Caning of Charles Sumner

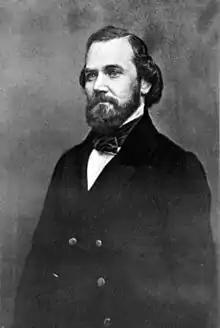
Representative Laurence Keitt advised Brooks and was with him when he assaulted Sumner

Two days later, on the afternoon of Thursday, May 22, 1856, Brooks entered the Senate chamber with Keitt and another ally, Representative Henry A. Edmundson of Virginia. They waited for the galleries to clear, being particularly concerned that there be no ladies present to witness what Brooks intended to do. He confronted Sumner as he sat writing at his desk in the almost empty chamber. "Mr. Sumner, I have read your speech twice over carefully. It is a libel on South Carolina, and Mr. Butler, who is a relative of mine", Brooks calmly announced in a low voice. As Sumner began to stand up, Brooks beat Sumner severely on the head before he could reach his feet, using a thick gutta-percha cane with a gold head. The force of the blows so shocked Sumner that he lost his sight immediately. "I no longer saw my assailant, nor any other person or object in the room. What I did afterwards was done almost unconsciously, acting under the instincts of self-defense", he recalled later.